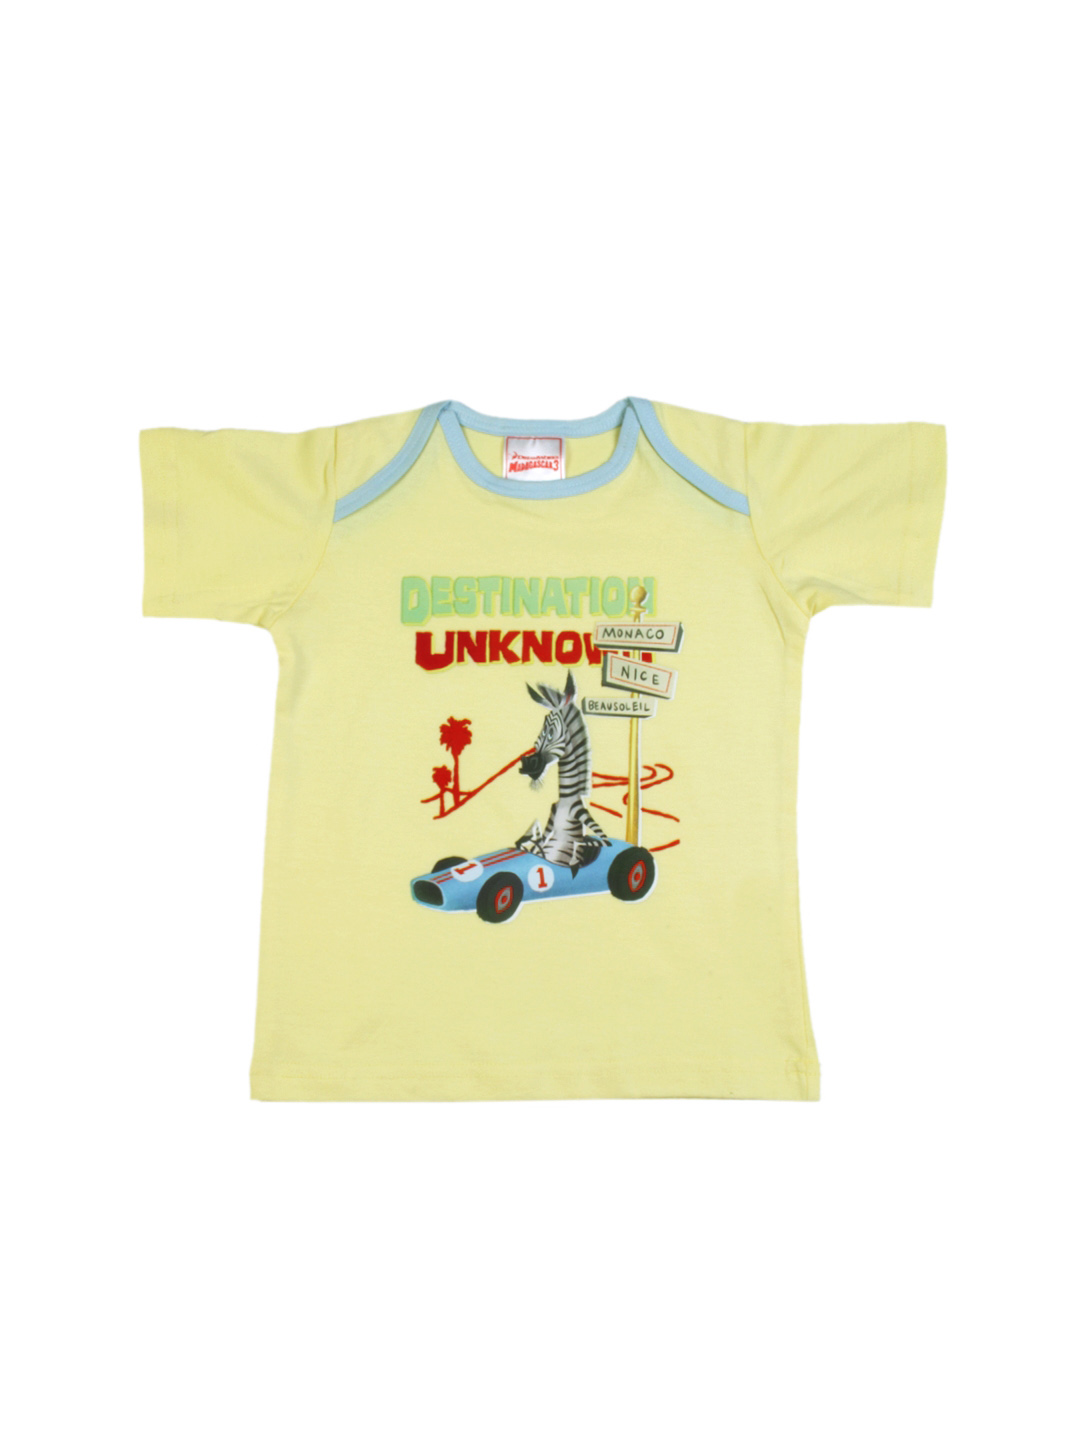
Madagascar3 Infant Boys Lemon Yellow T-Shirt
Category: Apparel / Topwear / Tshirts
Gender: Boys
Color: Yellow
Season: Summer 2012
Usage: Casual